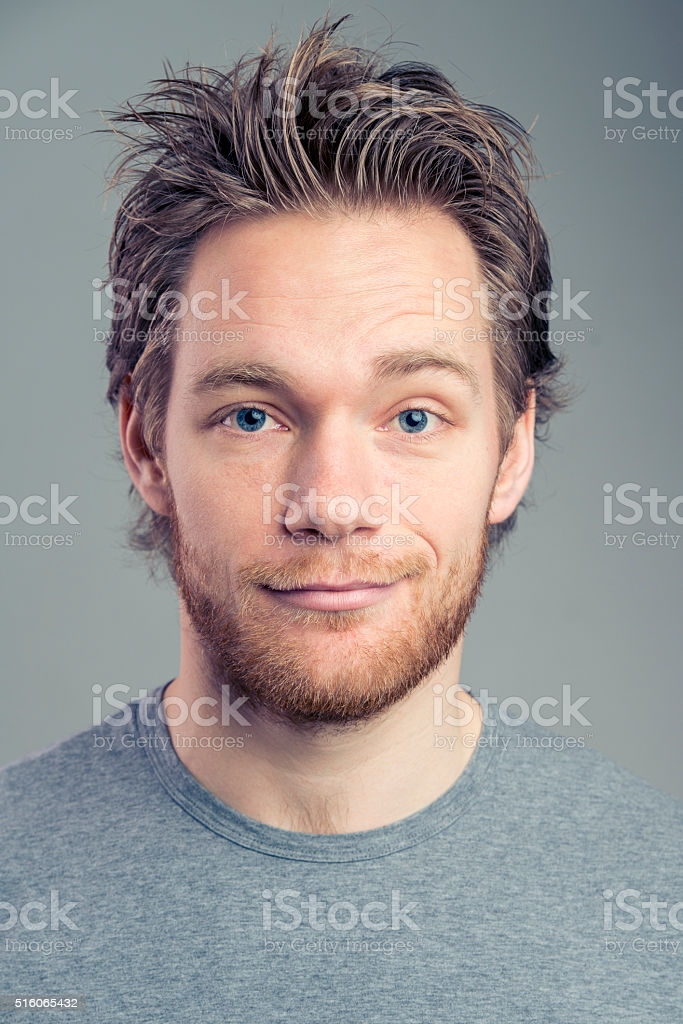
Gender: men